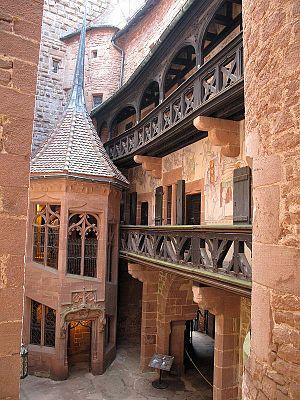
Le château du Haut-Kœnigsbourg est un château fort alsacien du XIIᵉ siècle, profondément remanié au XVᵉ siècle et restauré avant la Première Guerre mondiale sous Guillaume II. Le château se dresse sur la commune française d'Orschwiller dans le département du Bas-Rhin en région Grand Est, au sein de la région historique et culturelle d'Alsace.